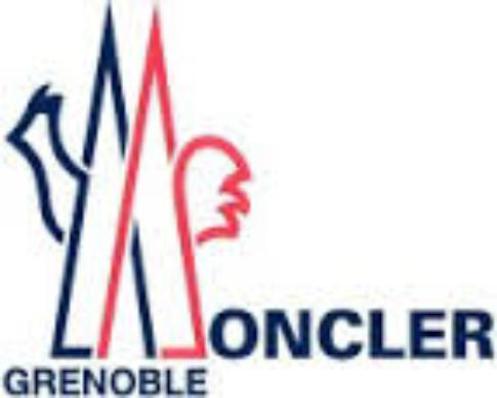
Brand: moncler-1
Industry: Clothes